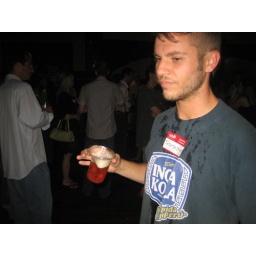
The beach ball did that. Note the dent in the cup.